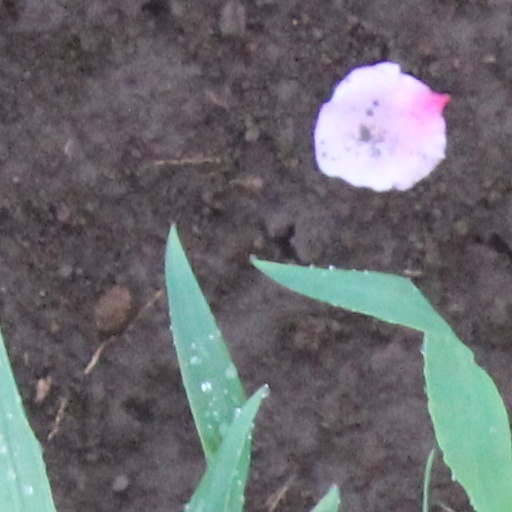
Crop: wheat